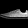
Label: Sneaker